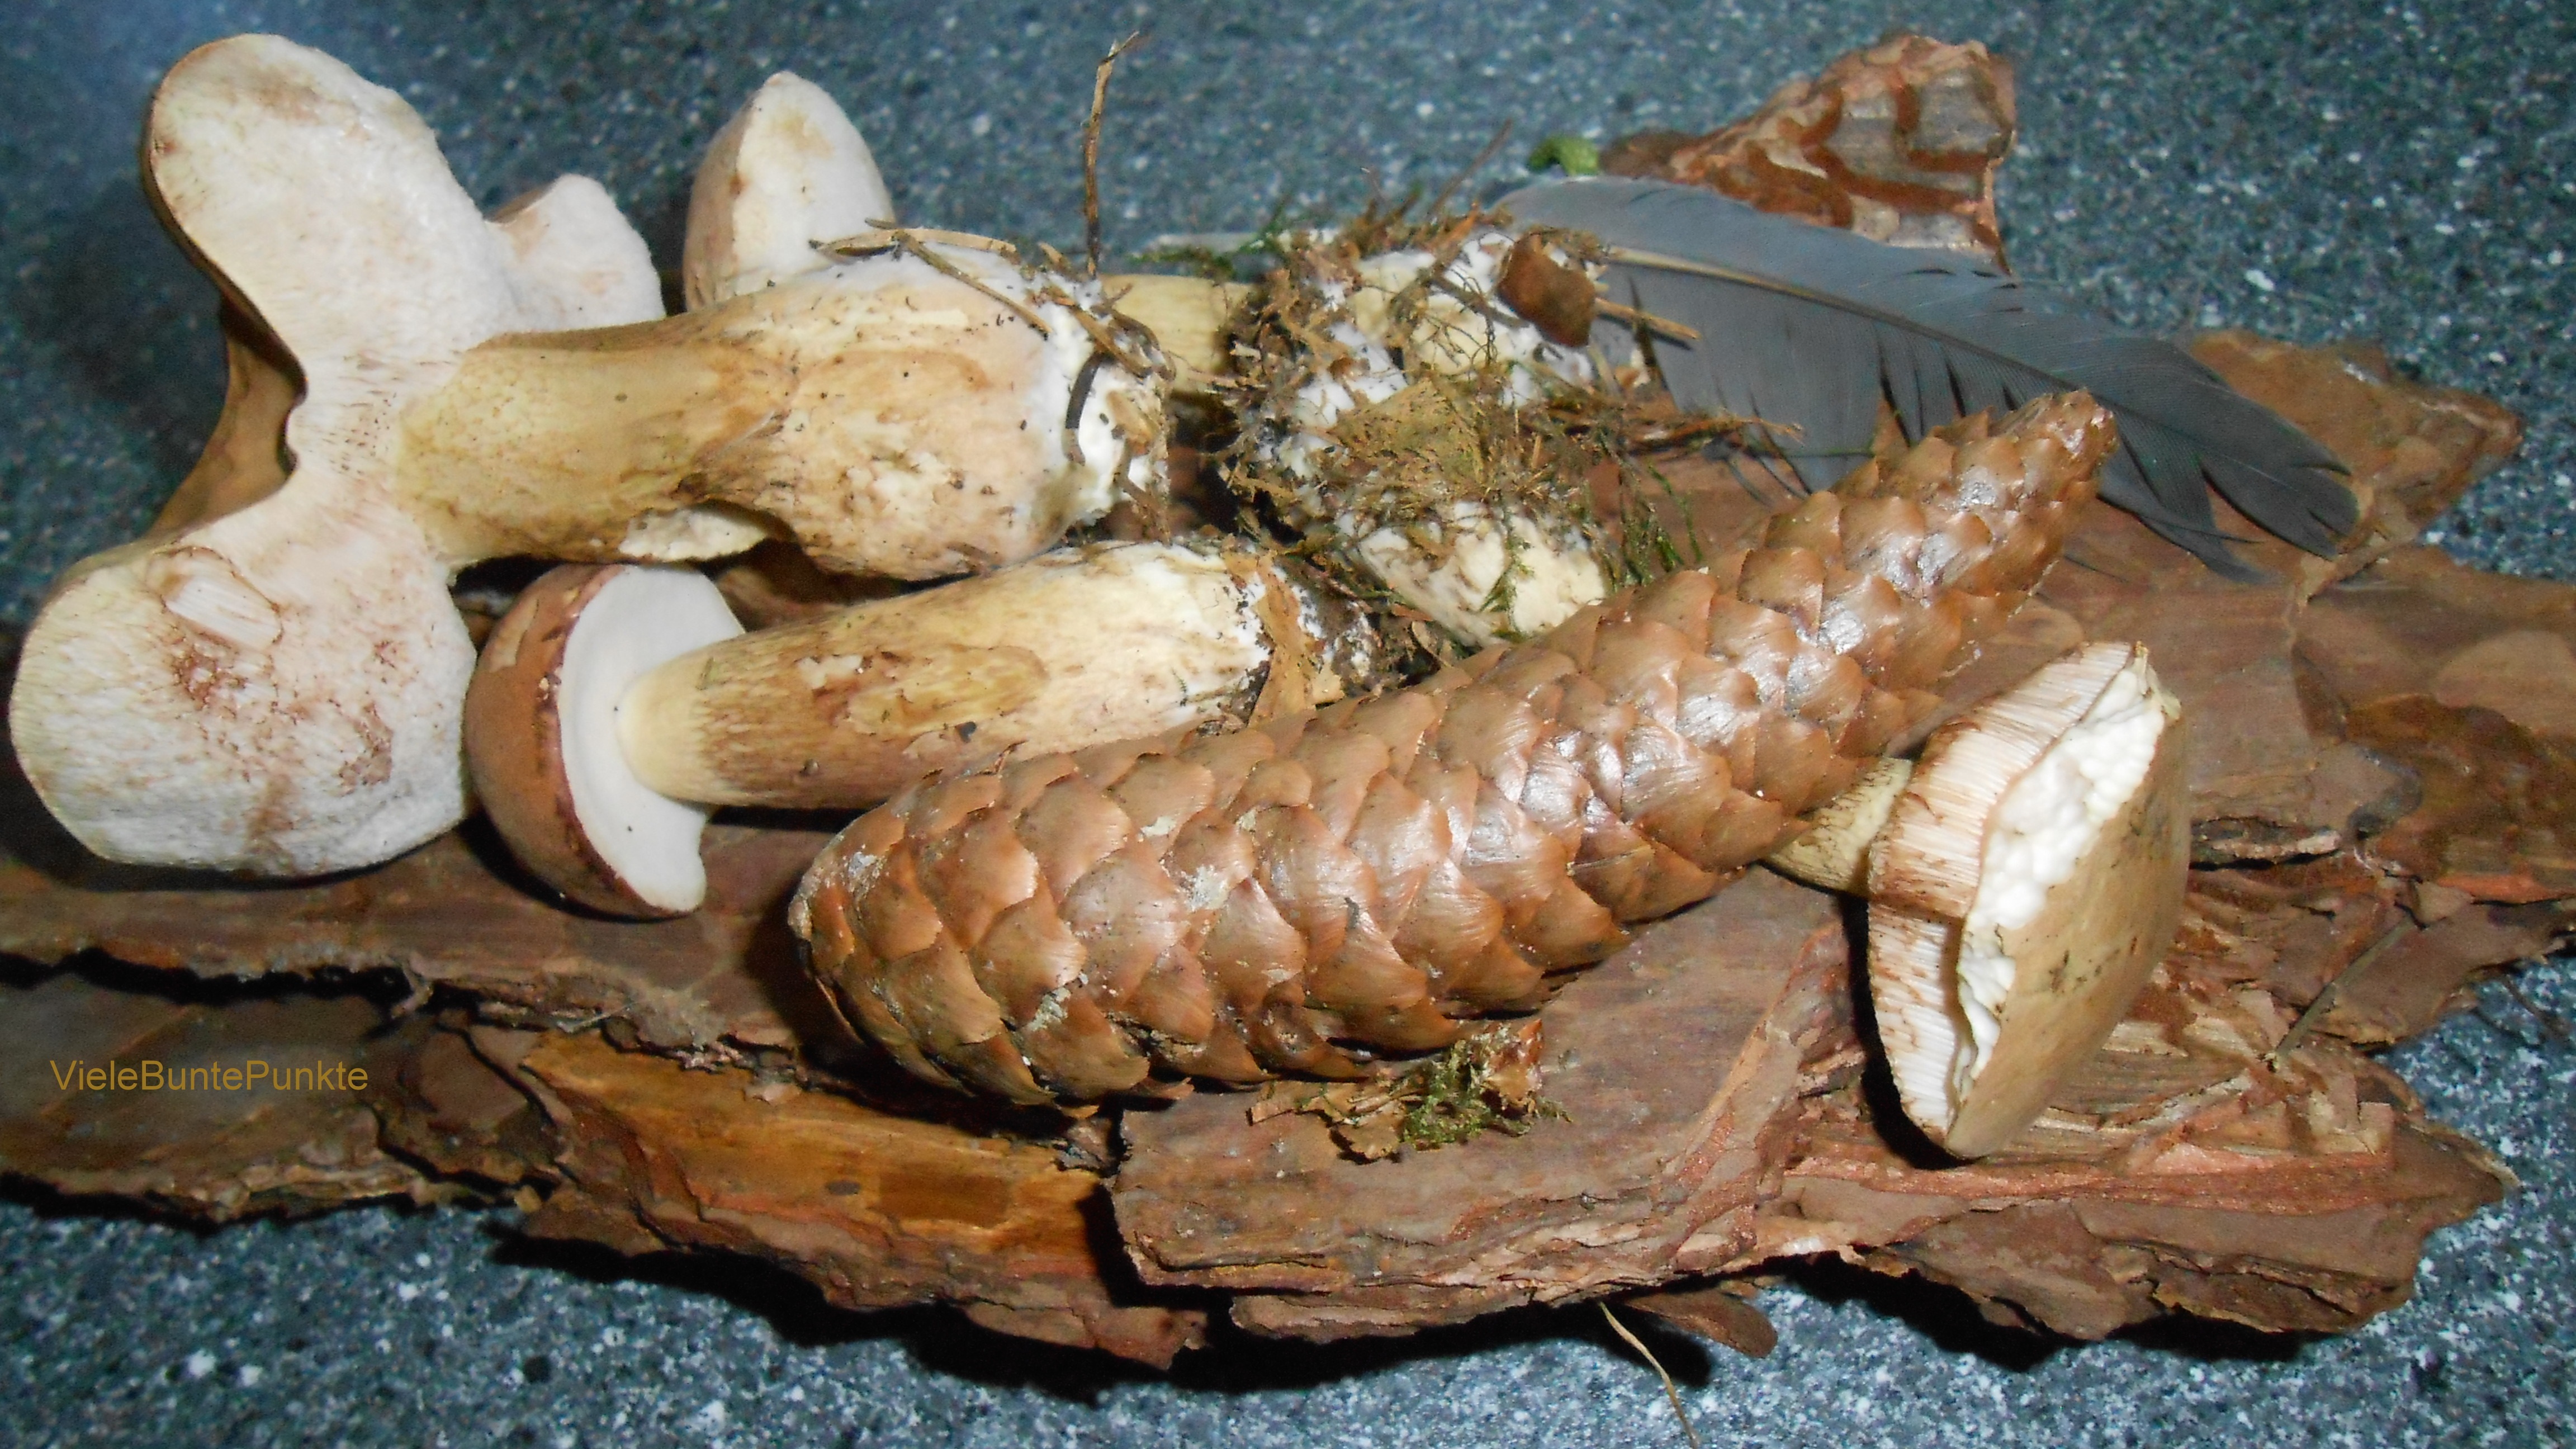
nature, wood, bark, food, produce, vegetable, autumn, forest floor, mushrooms, forest mushrooms, pine cones, matsutake